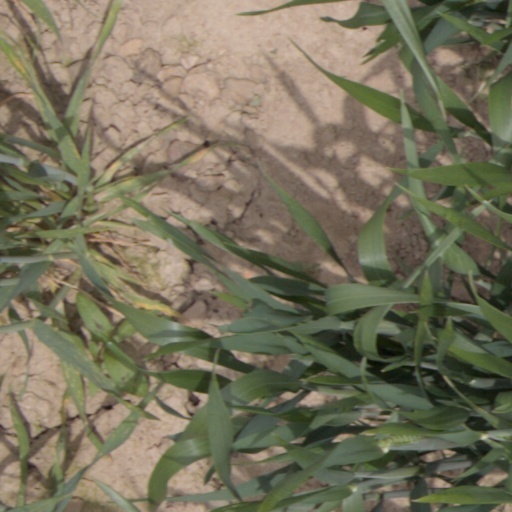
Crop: wheat